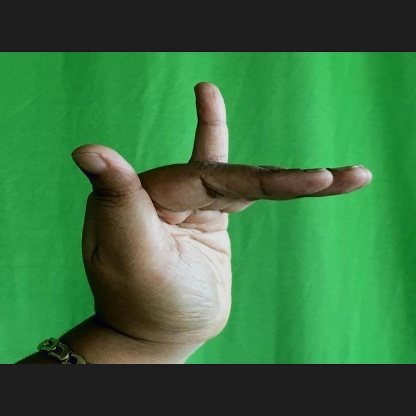
Mudra: Mrigasirsha